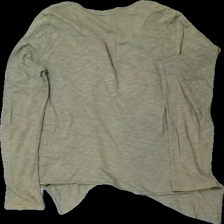
View: back
Type: Cardigan
Category: Ladies
Brand: Not in the list
Brand text on label: vero moda
Colors: Green
Material: 100% bomull
Pattern: Other
Cut: V-collar
Size: XL
Season: All
Stains: Minor
Damage: nopprigt
Damage location: middle left
Damage 2: nopprigt och
Damage 2 location: middle right
Damage 3: smutsigt vid ärmslut
Damage 3 location: middle right
Price range: <50
Recommended usage: Export
Description: cardigan med volang